Eastern Airlines (2018)

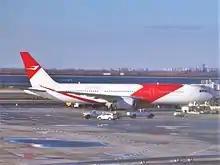
A Dynamic Airways Boeing 767-300ER at JFK Airport Terminal 1, in the former livery, registered N740JM

Dynamic Airways was established by Dynamic Aviation with its first aircraft being a second-hand McDonnell Douglas MD-88 delivered a year before operations started in 2009. The airline officially started operations in early October 2010 after receiving its air operator's certificate.